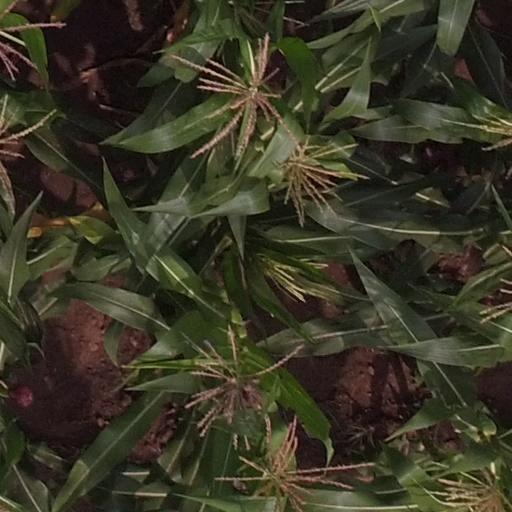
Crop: maize; corn